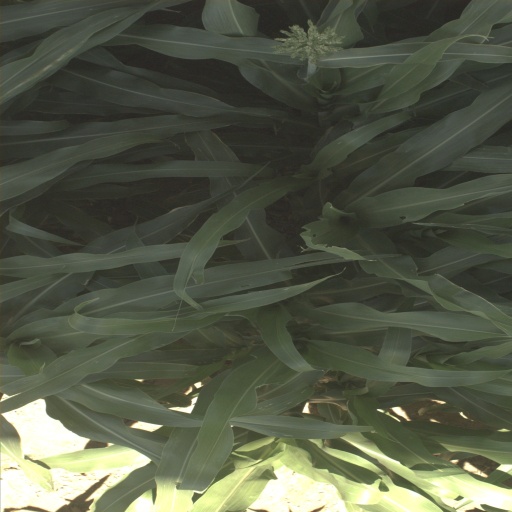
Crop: sorghum